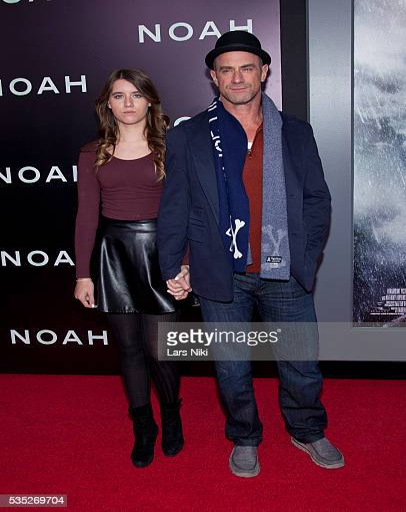
person and actor attend the premiere